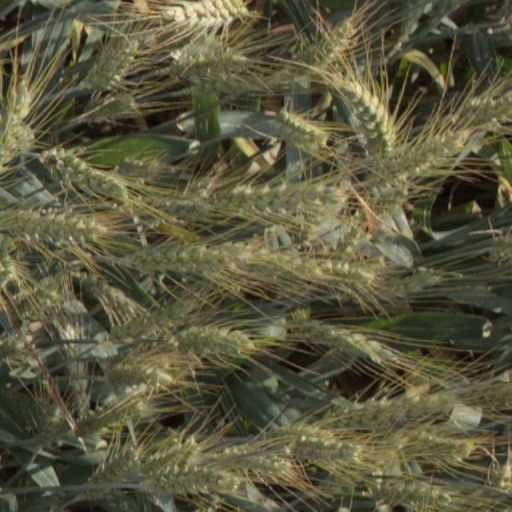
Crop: wheat